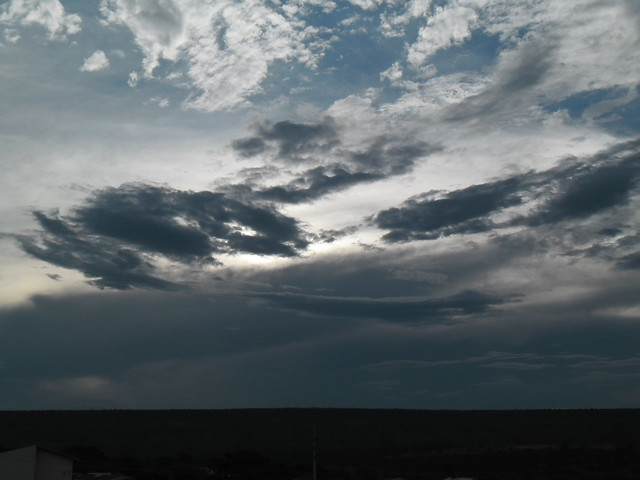
Fire: no
Smoke: no